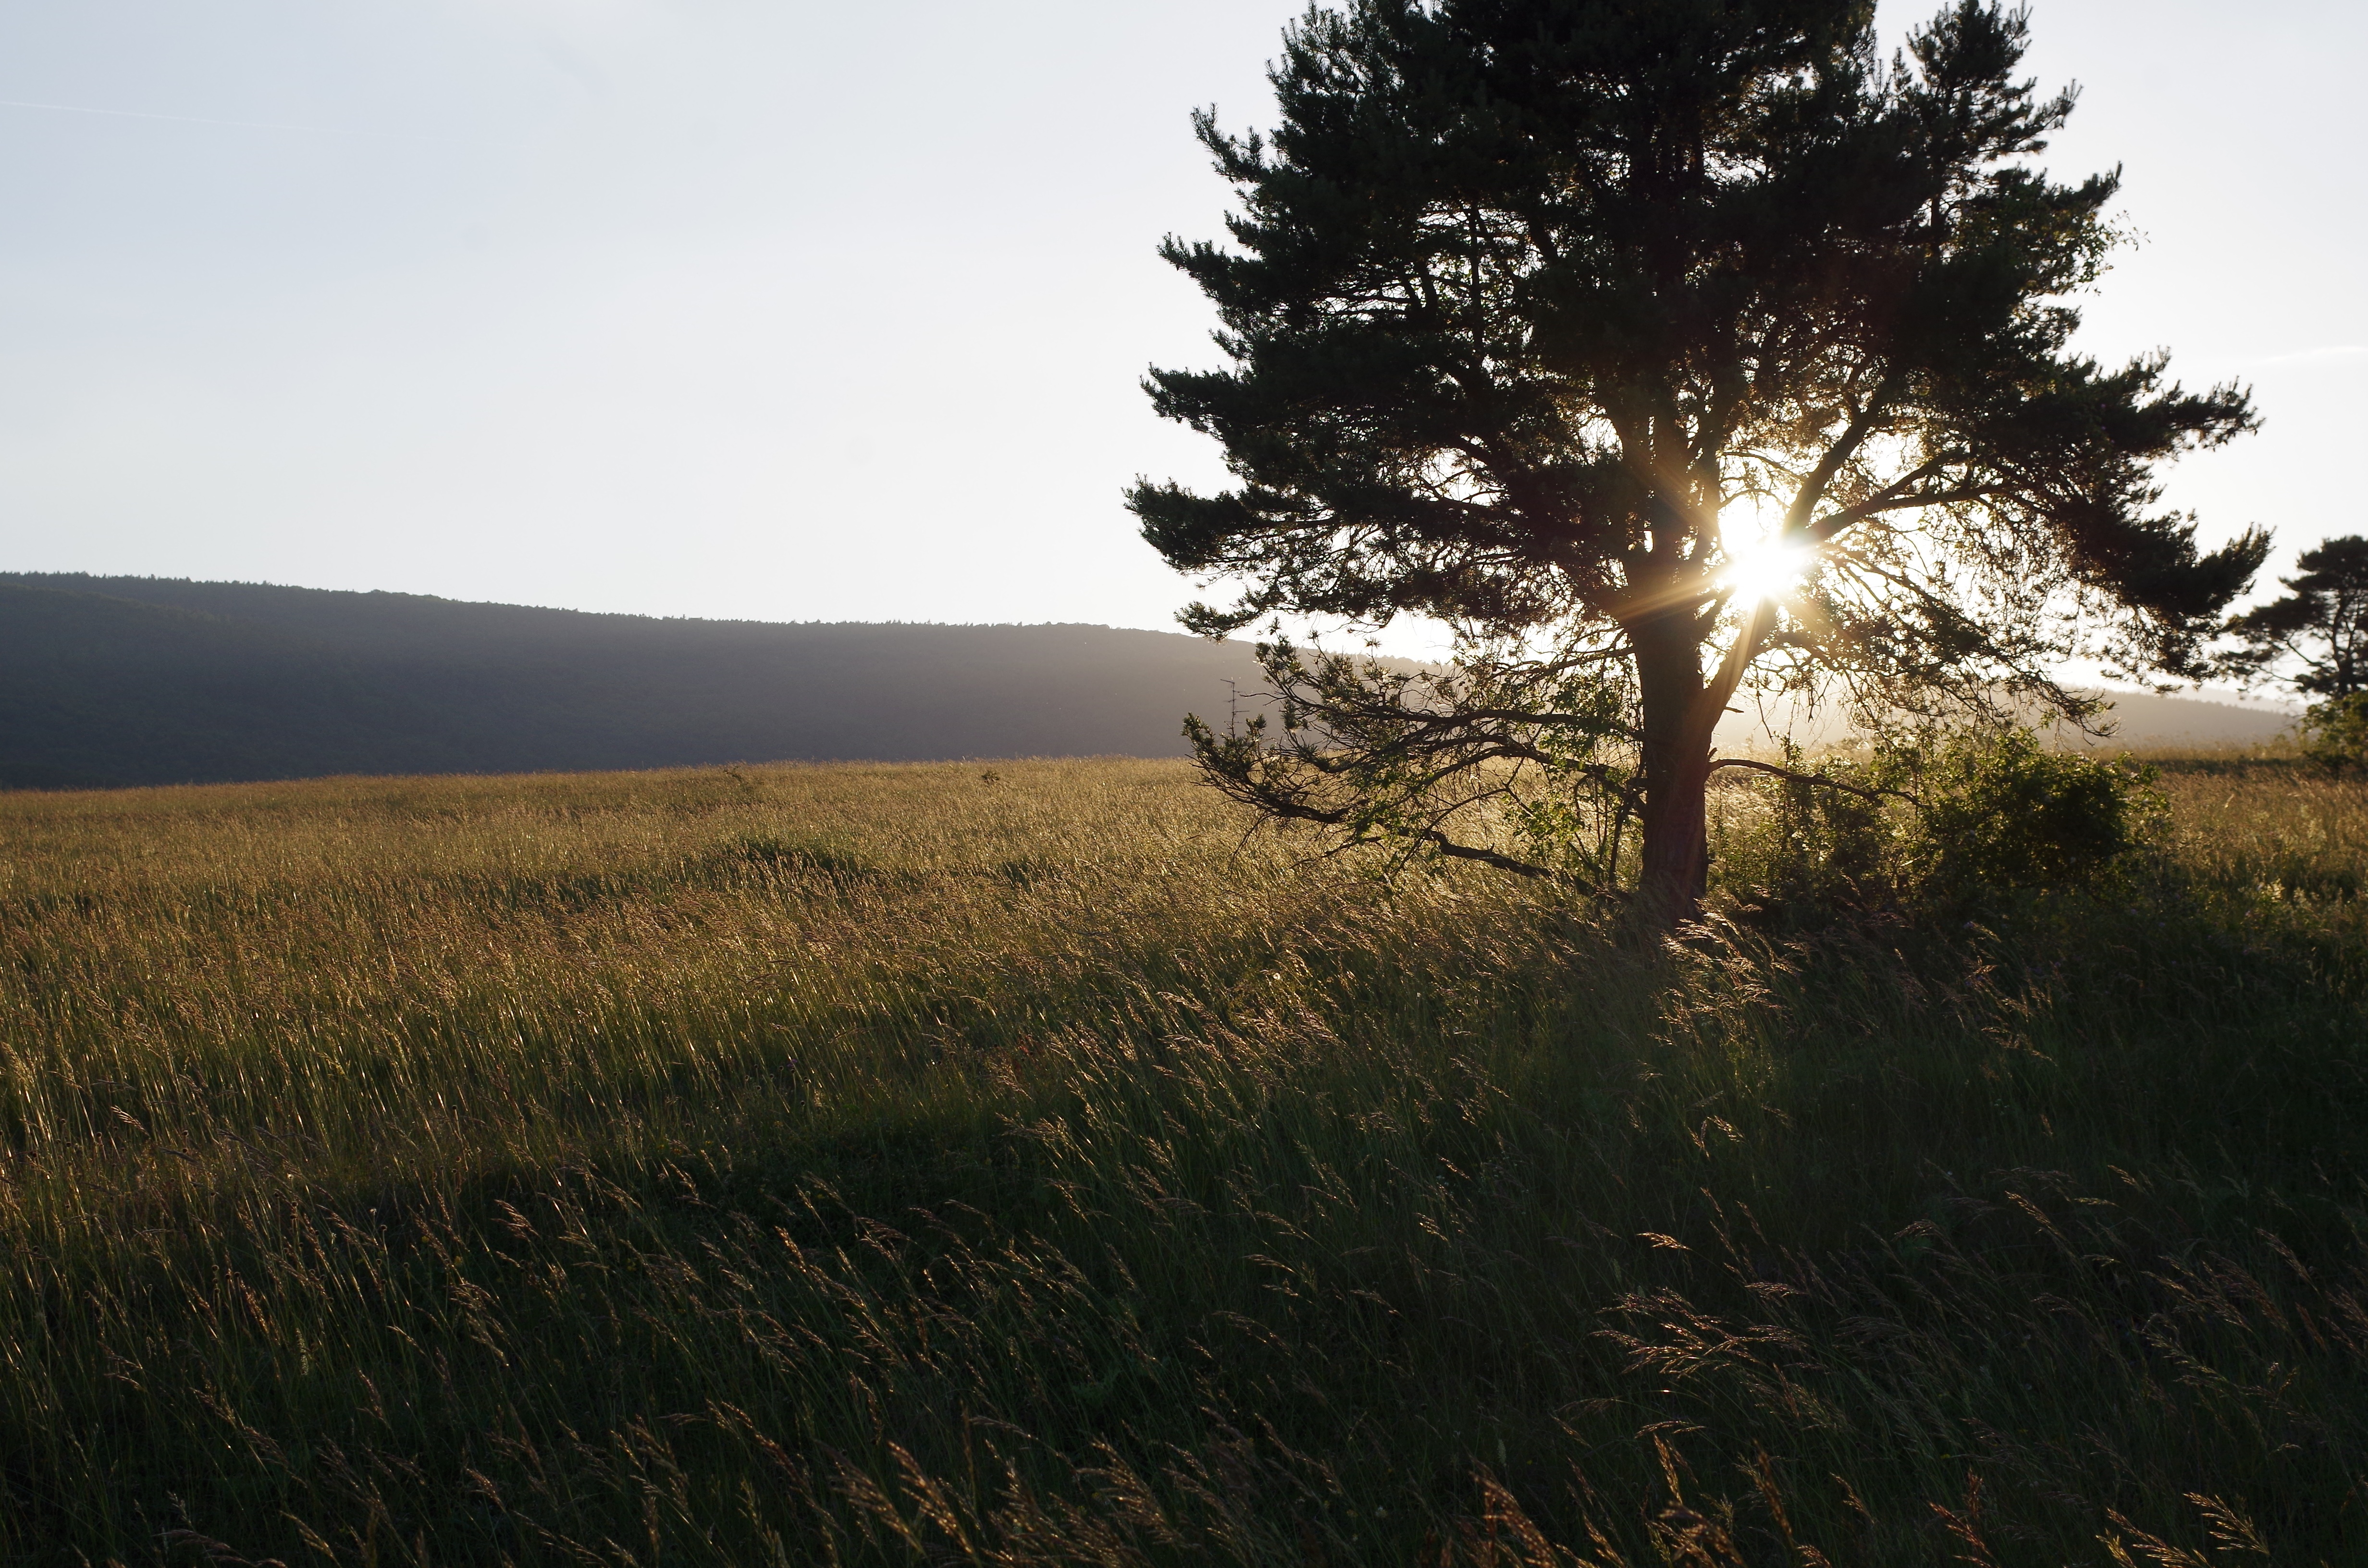
landscape, tree, nature, grass, horizon, wilderness, plant, sunset, field, prairie, sunlight, morning, hill, wind, dawn, savanna, plain, grassland, habitat, ecosystem, bollenberg, rural area, natural environment, atmospheric phenomenon, grass family, woody plant, arecales, under vosges hill